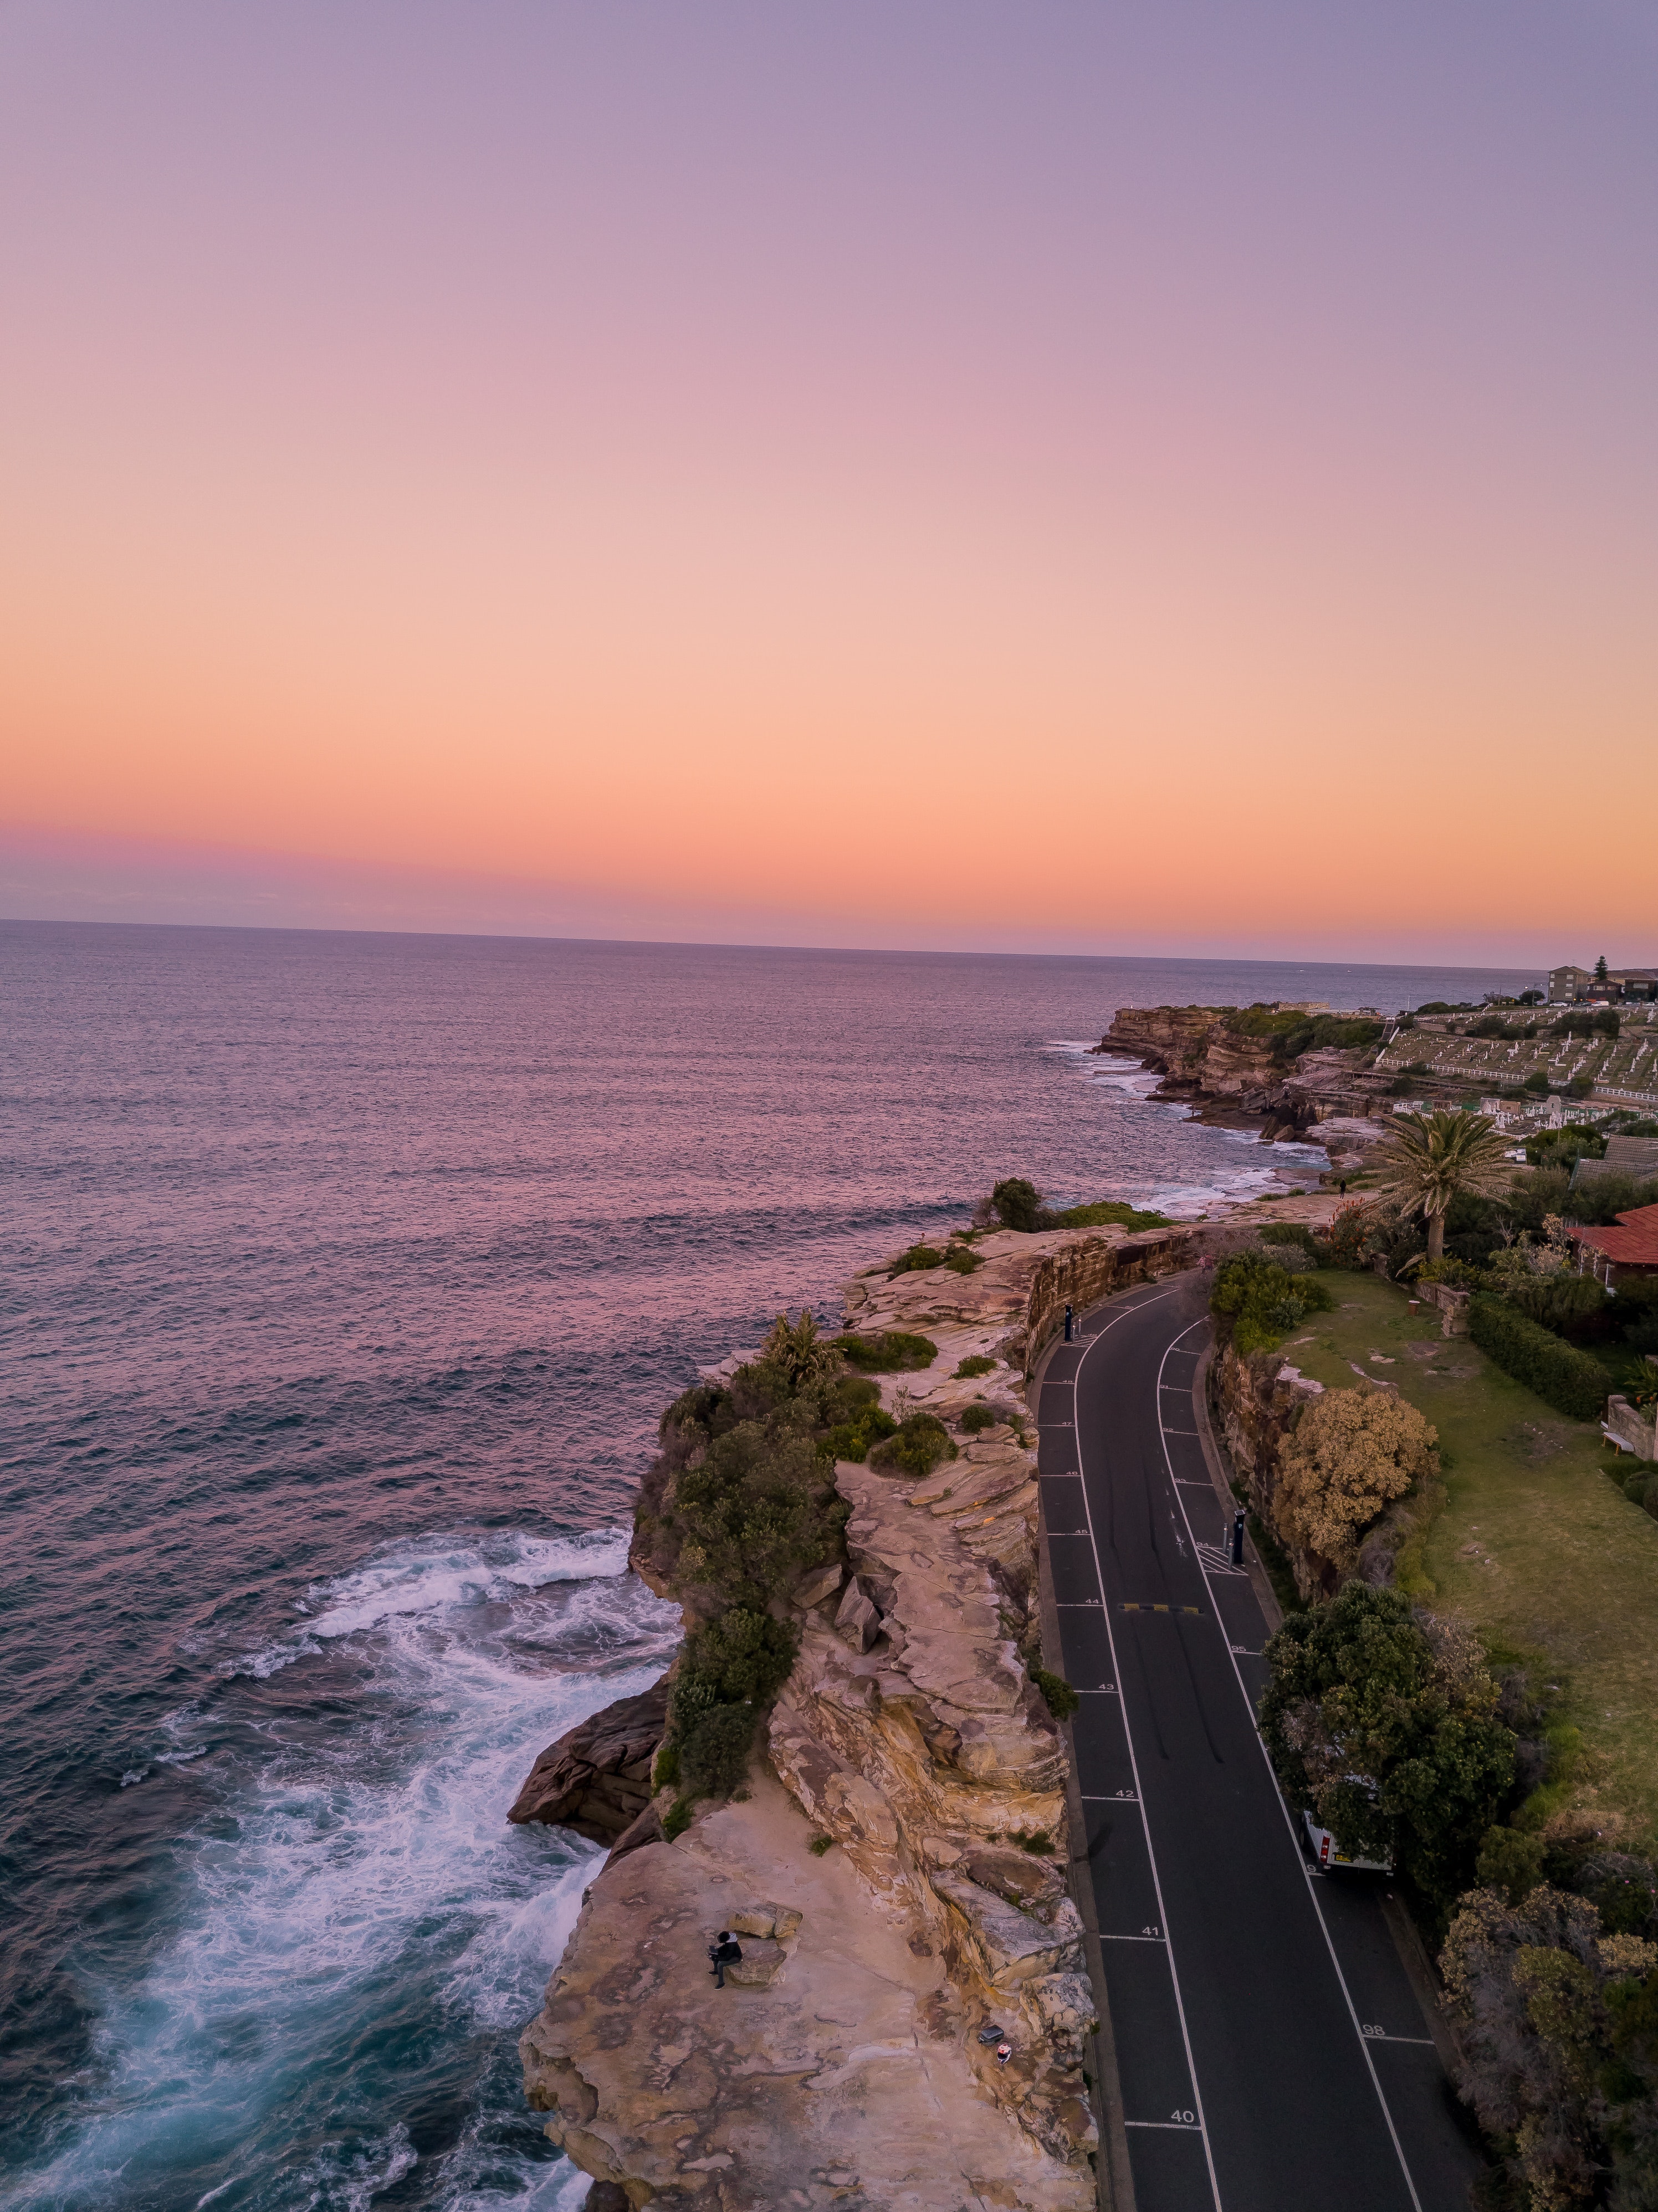
sea, coast, horizon, sky, headland, shore, promontory, ocean, sunset, morning, dawn, terrain, evening, dusk, coastal and oceanic landforms, cliff, sunrise, cape, calm, water